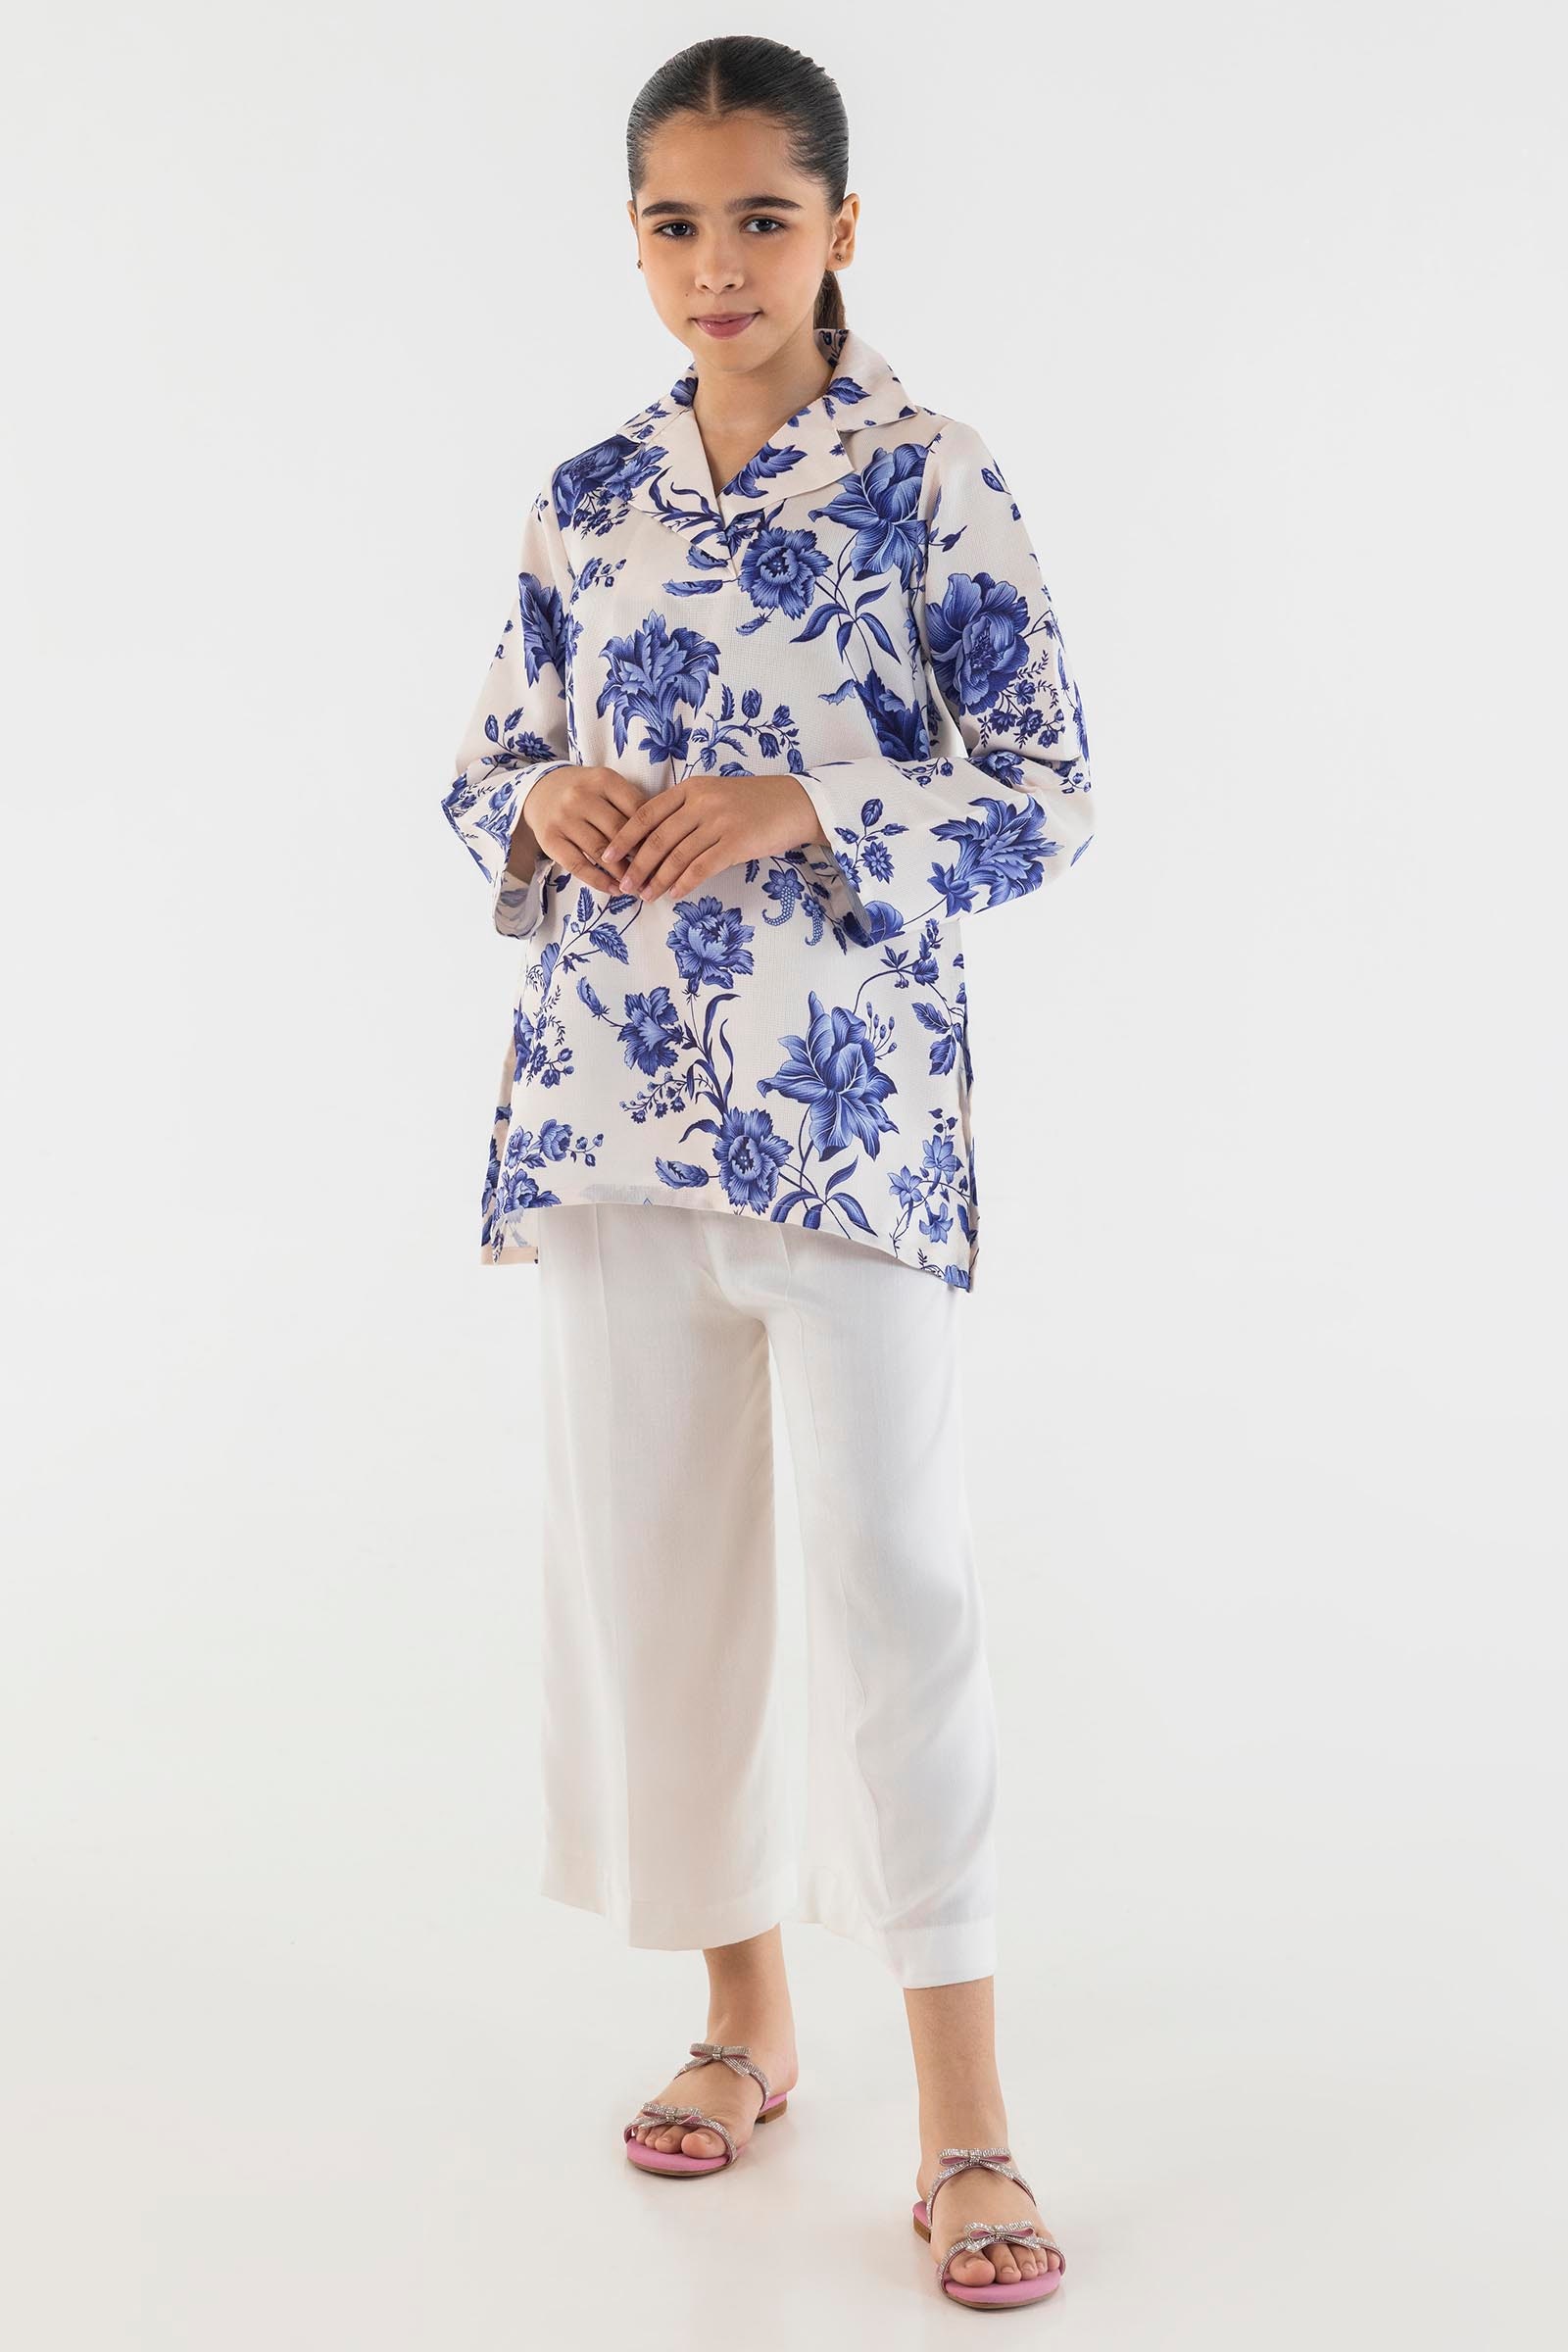
blue multi floral print top